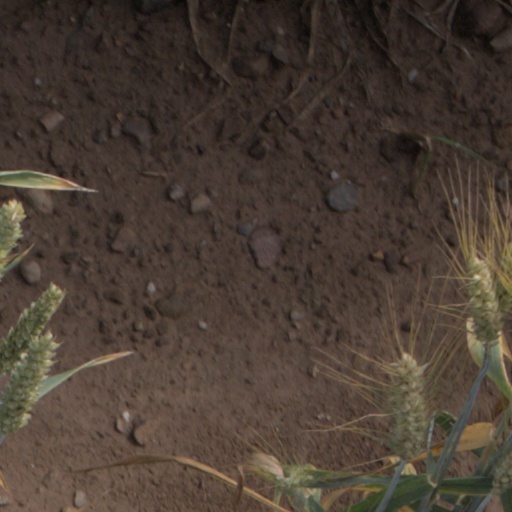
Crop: wheat